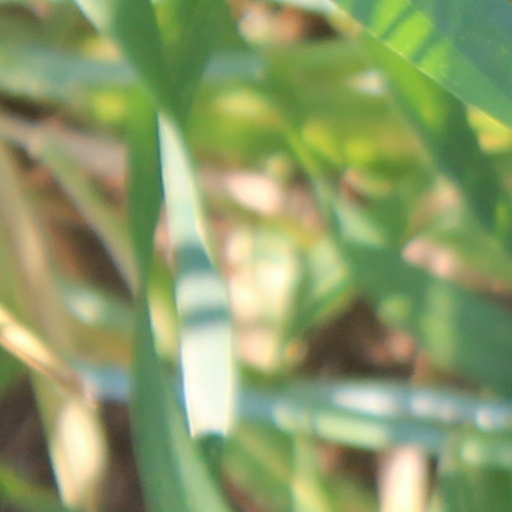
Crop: wheat